Lucien Servanty

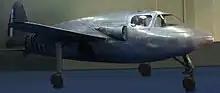
The SO.6000 Triton was designed by Lucien Servanty.

Lucien Servanty (born in 1909 in Paris, died 7 October 1973 in Toulouse) was a French aeronautical engineer. "Ingénieur diplômé par l'État" ("DPE aéronautique 1943"), he is also a graduate from the Ecole des Arts et Métiers. He joined Breguet in 1937, then worked at the SNCASO, where he was involved in the redesign of late variants of the Bloch MB.150 line. During World War II, he designed the SO.6000 Triton, France's first jet aircraft. But Lucien Servanty is probably best remembered today for being one of the main engineers behind Concorde (fastest general, public usage plane ever produced).